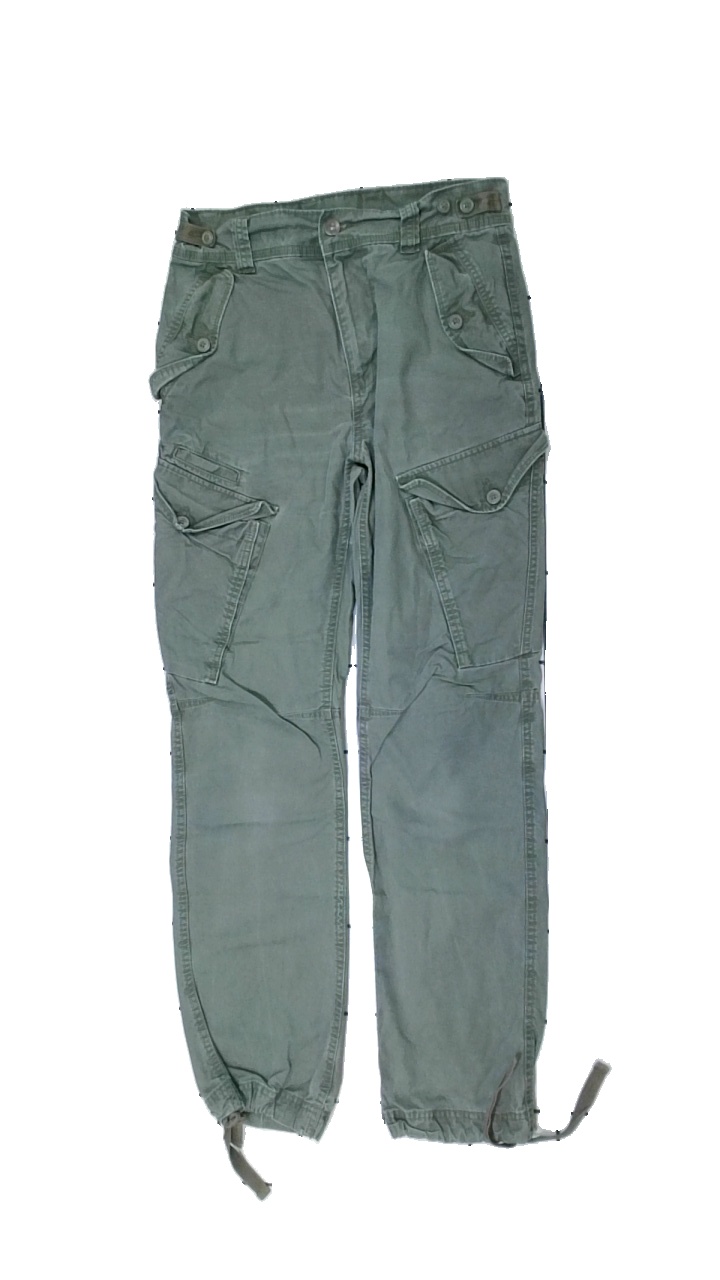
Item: Trousers (Ladies)
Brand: Warp
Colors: Green
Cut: Regular
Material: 100% cotton
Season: Autumn
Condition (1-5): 3
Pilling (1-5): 5
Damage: Stretch marks
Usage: Export
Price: <50